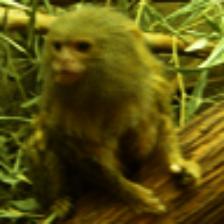
Label: NonHuman